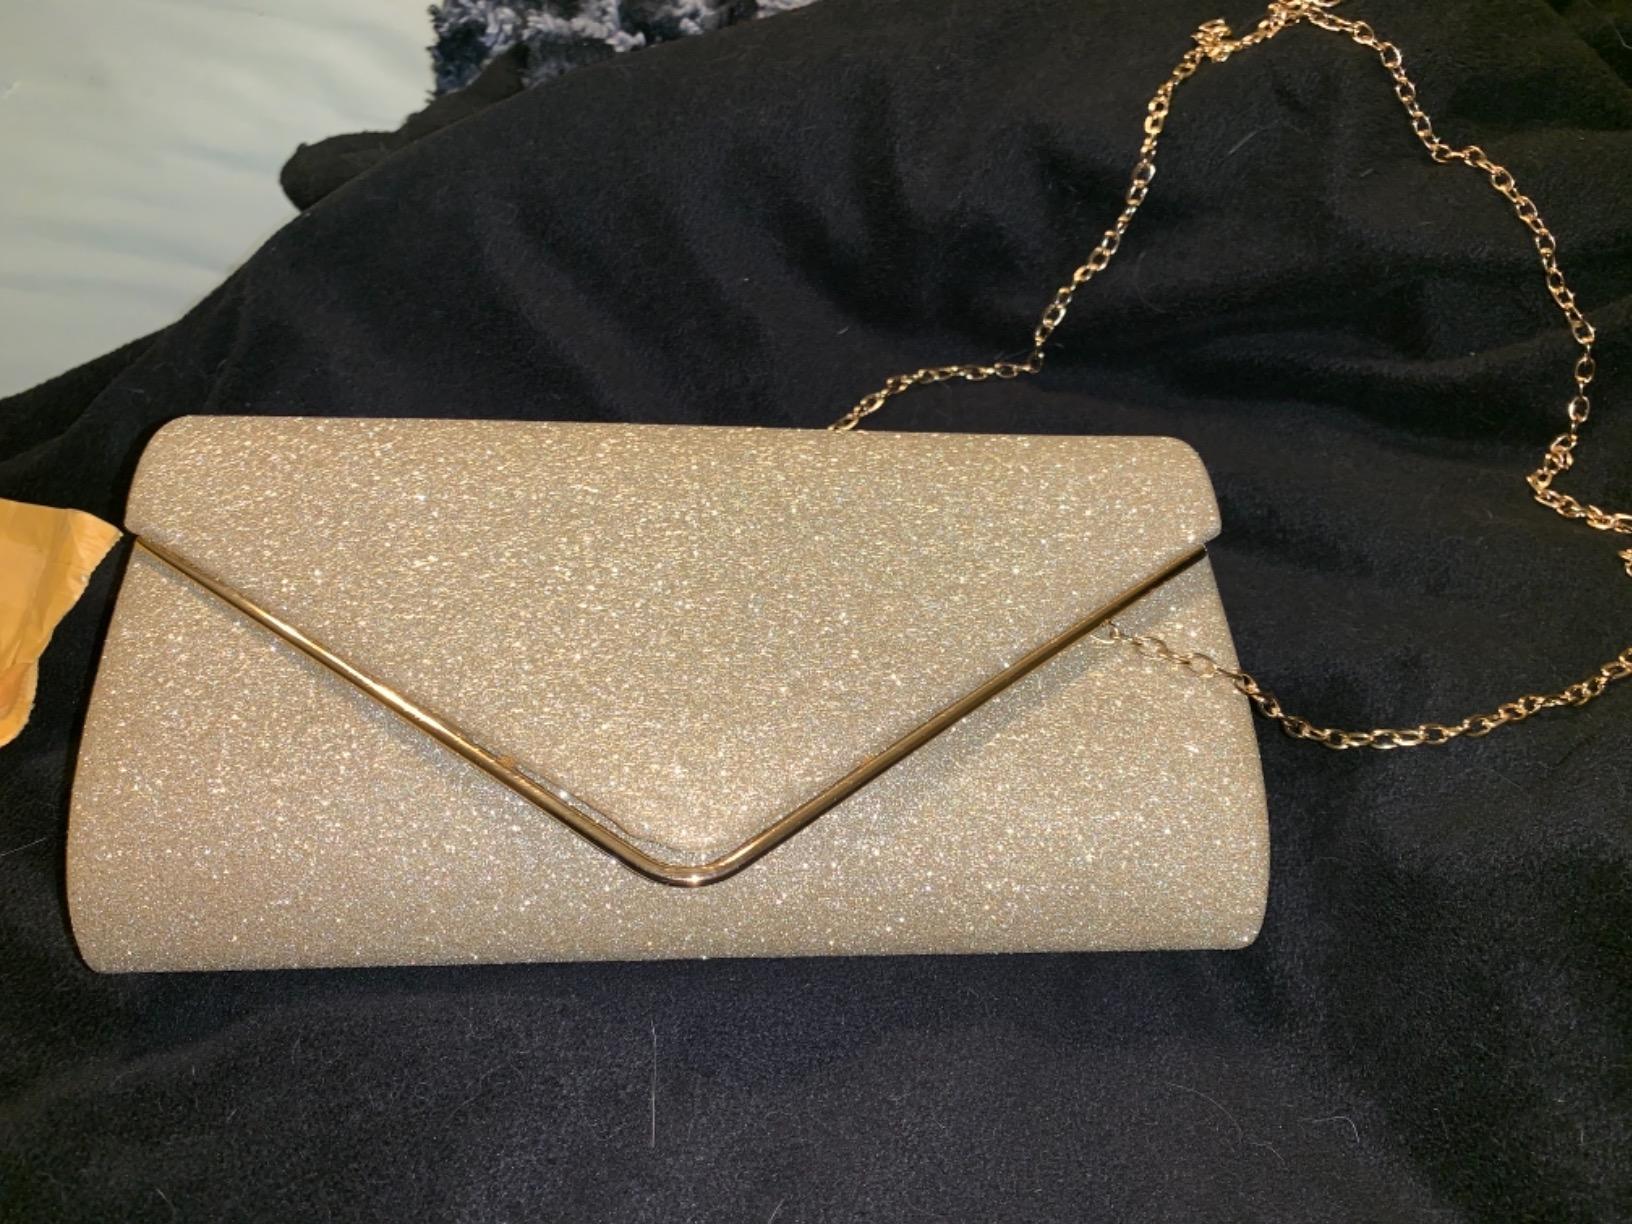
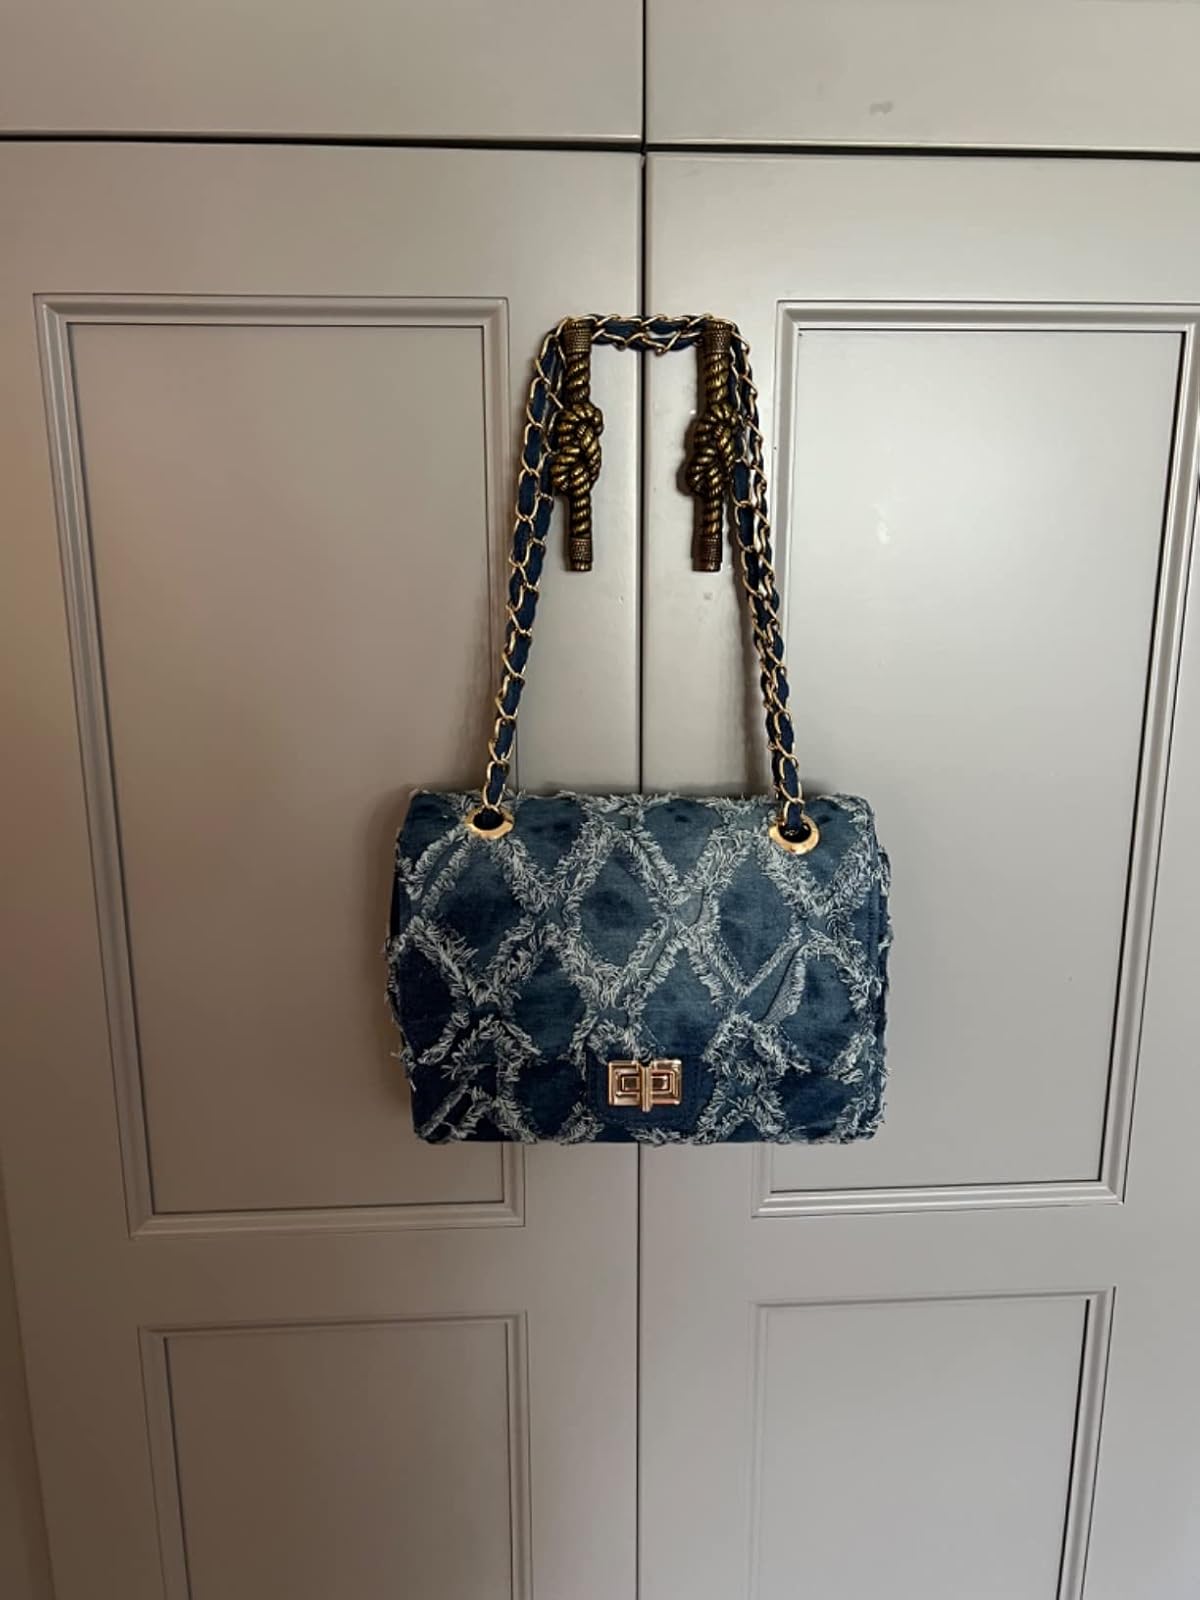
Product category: accessories_handbag
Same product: no